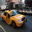
Label: automobile